Flax in New Zealand

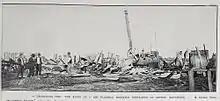
Linton steam-powered flaxmill after fire in 1911

Waipapakauri]] steam-powered flax mill in 1906 AWNS-19061108-16-1